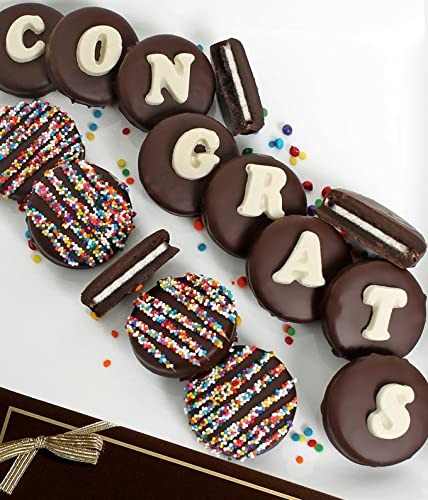
Item Name: From You Flowers - CONGRATS Chocolate Covered OREO Cookies
Bullet Point 1: Includes: 14 Oreo Cookies hand-dipped in Belgian Chocolate and decorated with Edible "Congrats" Chocolate and Rainbow Sprinkles
Bullet Point 2: Delivery: For maximum freshness, all orders are delivered directly to your recipient's doorstep. Arrival date can be confirmed during checkout.
Bullet Point 3: Production: Hand crafted by artisans in a small batch kitchen so each product is similar but not identical. Packaged in an elegant gift box.
Bullet Point 4: Allergen Alert: Product may contain egg, milk, soy, wheat, peanuts, tree nuts and coconut. We recommend that those with food related allergies take the necessary precautions.
Bullet Point 5: Gift Note: To include a personalized message, check the box labeled 'This is a gift' in your cart or at checkout.
Product Description: OREO Cookies are a delicious treat. When you dip them in Belgian Chocolate, they are a TREMENDOUS treat! 12 delicious OREO are dipped in Belgian chocolate then decorated with the "CONGRATS" to celebrate that special achievement in your loved one's life. Includes: Dozen OREO Cookies Covered in Belgian Chocolate 'Congrats' Candy Topping Rainbow Sprinkles ALLERGEN ALERT: Product contains egg, milk, soy, wheat, peanuts, tree nuts and coconut. We recommend that those with food related allergies take the necessary precautions.
Value: 1.0
Unit: Count

Price: 59.98